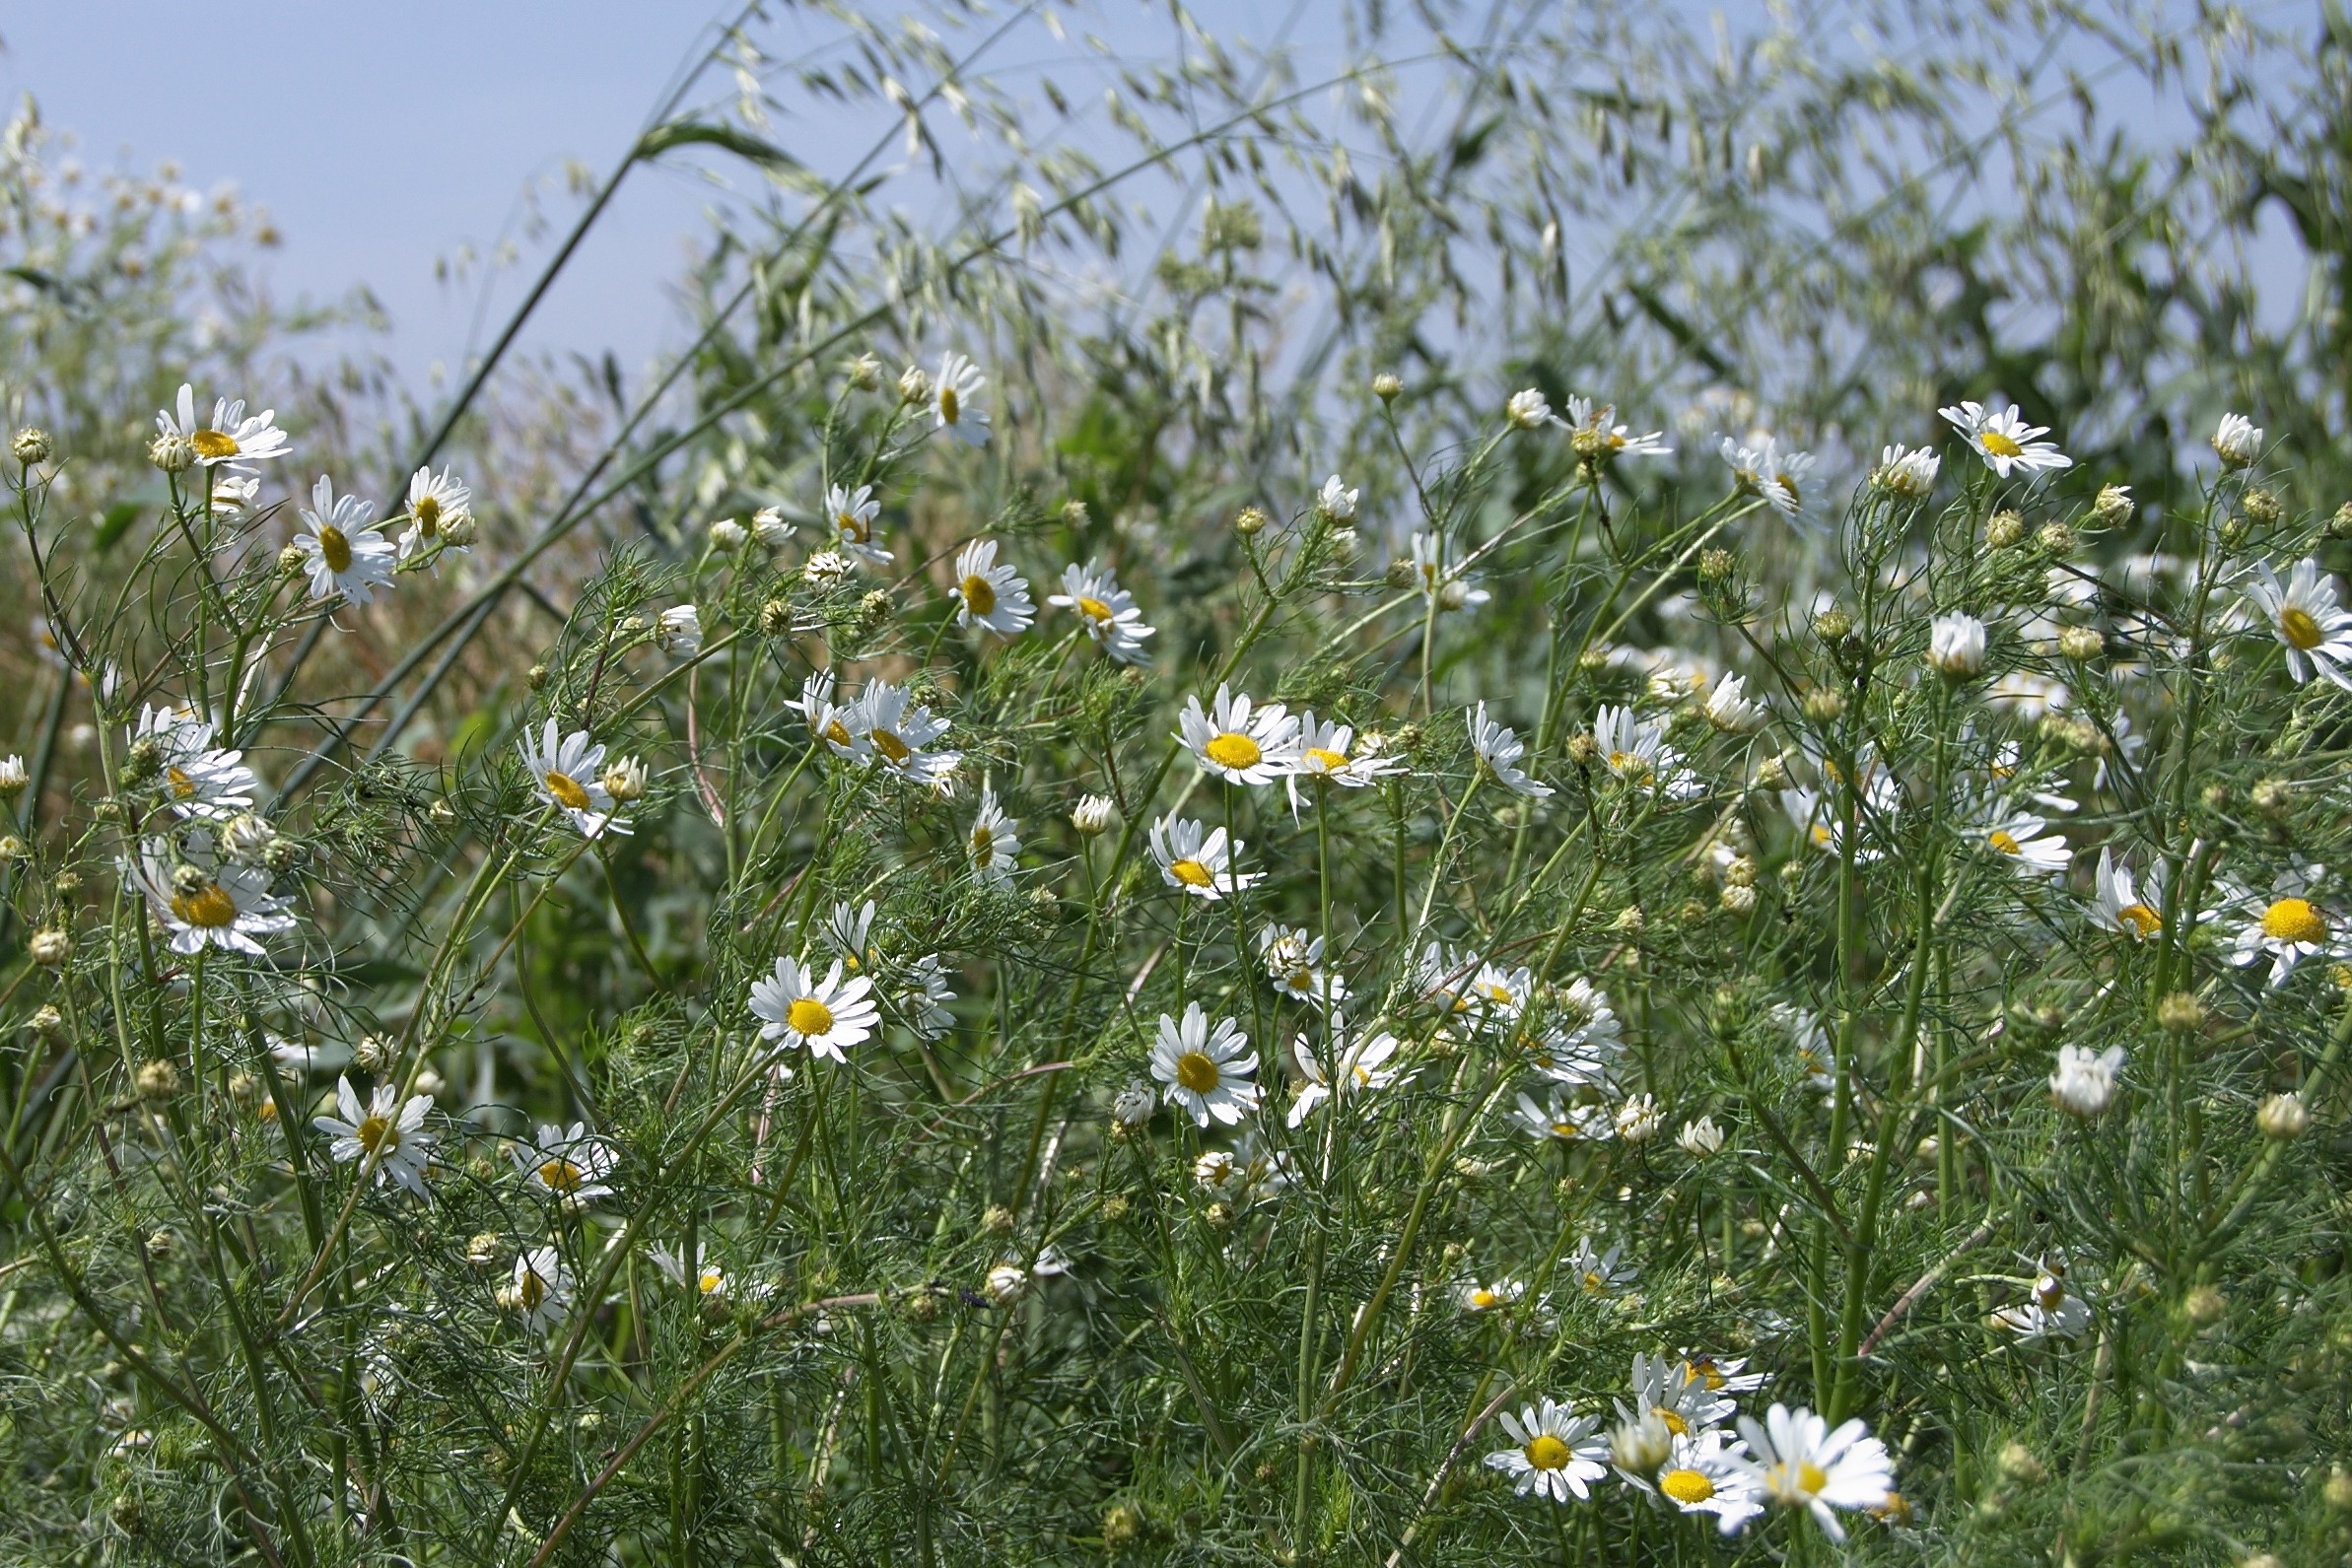
nature, grass, blossom, plant, sky, field, lawn, meadow, prairie, warm, flower, daisy, green, herb, botany, blue, flora, wildflower, flowers, wild flowers, grassland, habitat, ecosystem, chamomile, flowering plant, daisy family, early summer, oxeye daisy, natural environment, grass family, land plant, chamaemelum nobile, garden cosmos